Gordon Kidd Teal

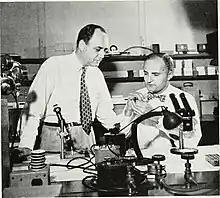
Gordon K. Teal (l) with Morgan Sparks in 1953

Gordon Kidd Teal (January 10, 1907 – January 7, 2003) was an American engineer. He invented a method of applying the Czochralski method to produce extremely pure germanium single crystals used in making greatly improved transistors. He, together with Morgan Sparks, invented a modification of the process that produced the configuration necessary for the fabrication of bipolar junction transistors. He is most remembered for developing the first silicon transistor while at Texas Instruments.